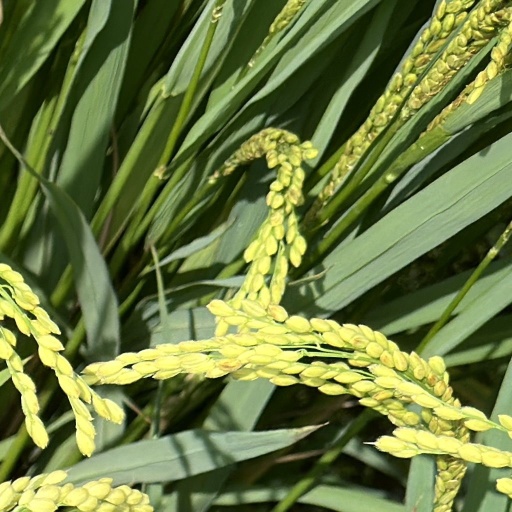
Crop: rice